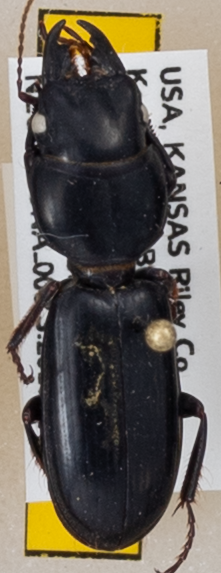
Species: Scarites vicinus
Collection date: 2019-06-19
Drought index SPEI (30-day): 0.1
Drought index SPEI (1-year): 1.69
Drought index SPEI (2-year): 0.24